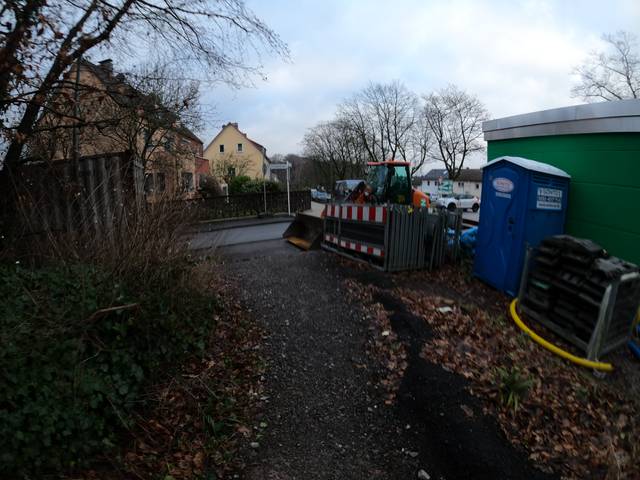
Region: Germany
Coordinates: 51.236, 7.14